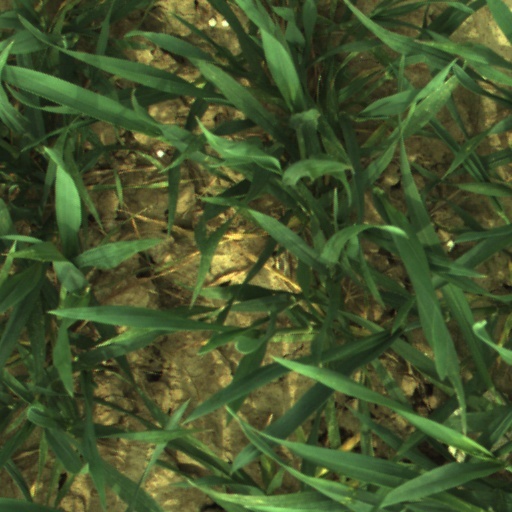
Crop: wheat